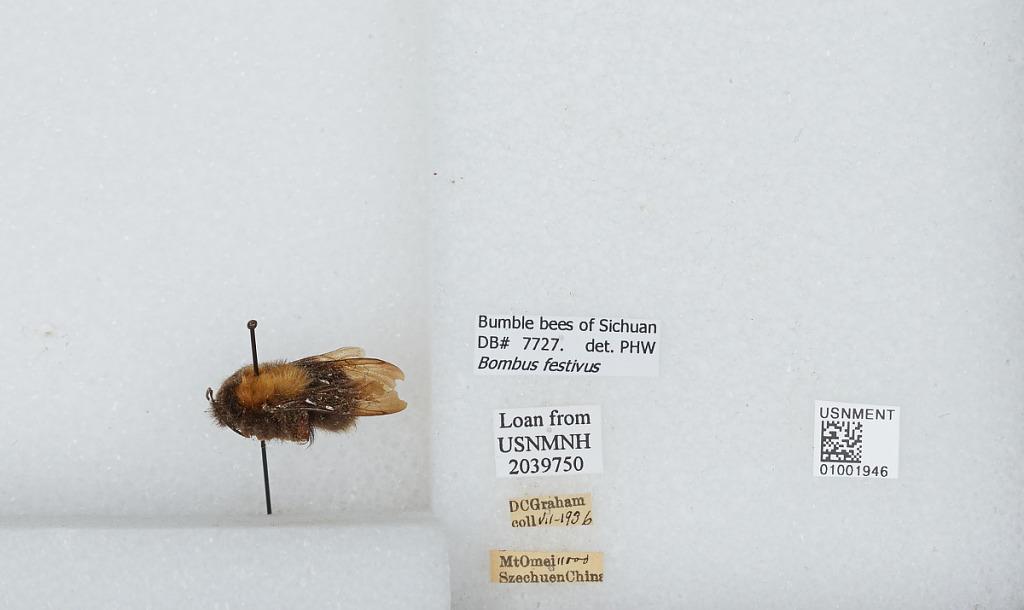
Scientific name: Bombus (Festivobombus) festivus Smith
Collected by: D. Graham
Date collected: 1936-7-
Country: China
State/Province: Sichuan
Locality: Mount Emei
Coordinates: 29.5197, 103.332
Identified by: W., P. H.